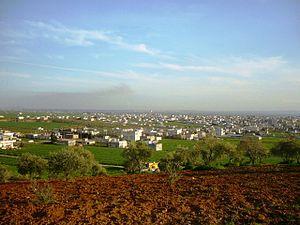
Karnaz est une ville dans le nord de la Syrie, administrativement partie du Gouvernorat de Hama, situé au nord-ouest de Hama. À proximité des localités d'inclure Kafr Zita et Khan Shaykhun à l'est, la ville de Kafr Nabudah vers le nord, Apamée et al-Suqaylabiyah à l'ouest et la ville de Kafr Hud, Tremseh, et de Shaizar vers le sud. En fonction de la Syrie Bureau Central des Statistiques, Karnaz avait une population de 14,075 dans le recensement de 2004. Ses habitants sont majoritairement musulmans sunnites.